Rivet

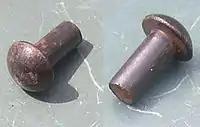
Solid rivets

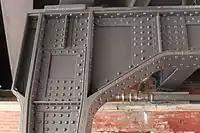
Sophisticated riveted joint on a railway bridge

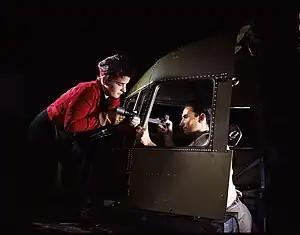
Riveting team working on the cockpit shell of a C-47 transport at the plant of North American Aviation. The woman on the left operates an air hammer, while the man on the right holds a bucking bar.

A rivet is a permanent mechanical fastener. Before being installed, a rivet consists of a smooth cylindrical shaft with a head on one end. The end opposite the head is called the "tail". On installation, the deformed end is called the "shop head" or buck-tail.